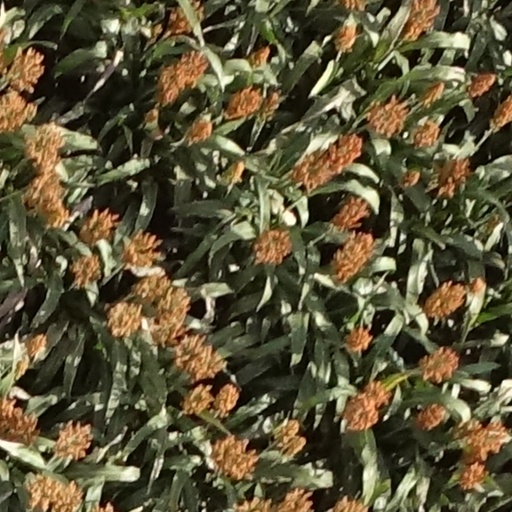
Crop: sorghum